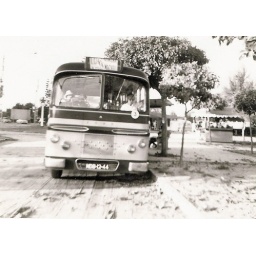
The town bus. The road was tarred but always covered in beach sand.